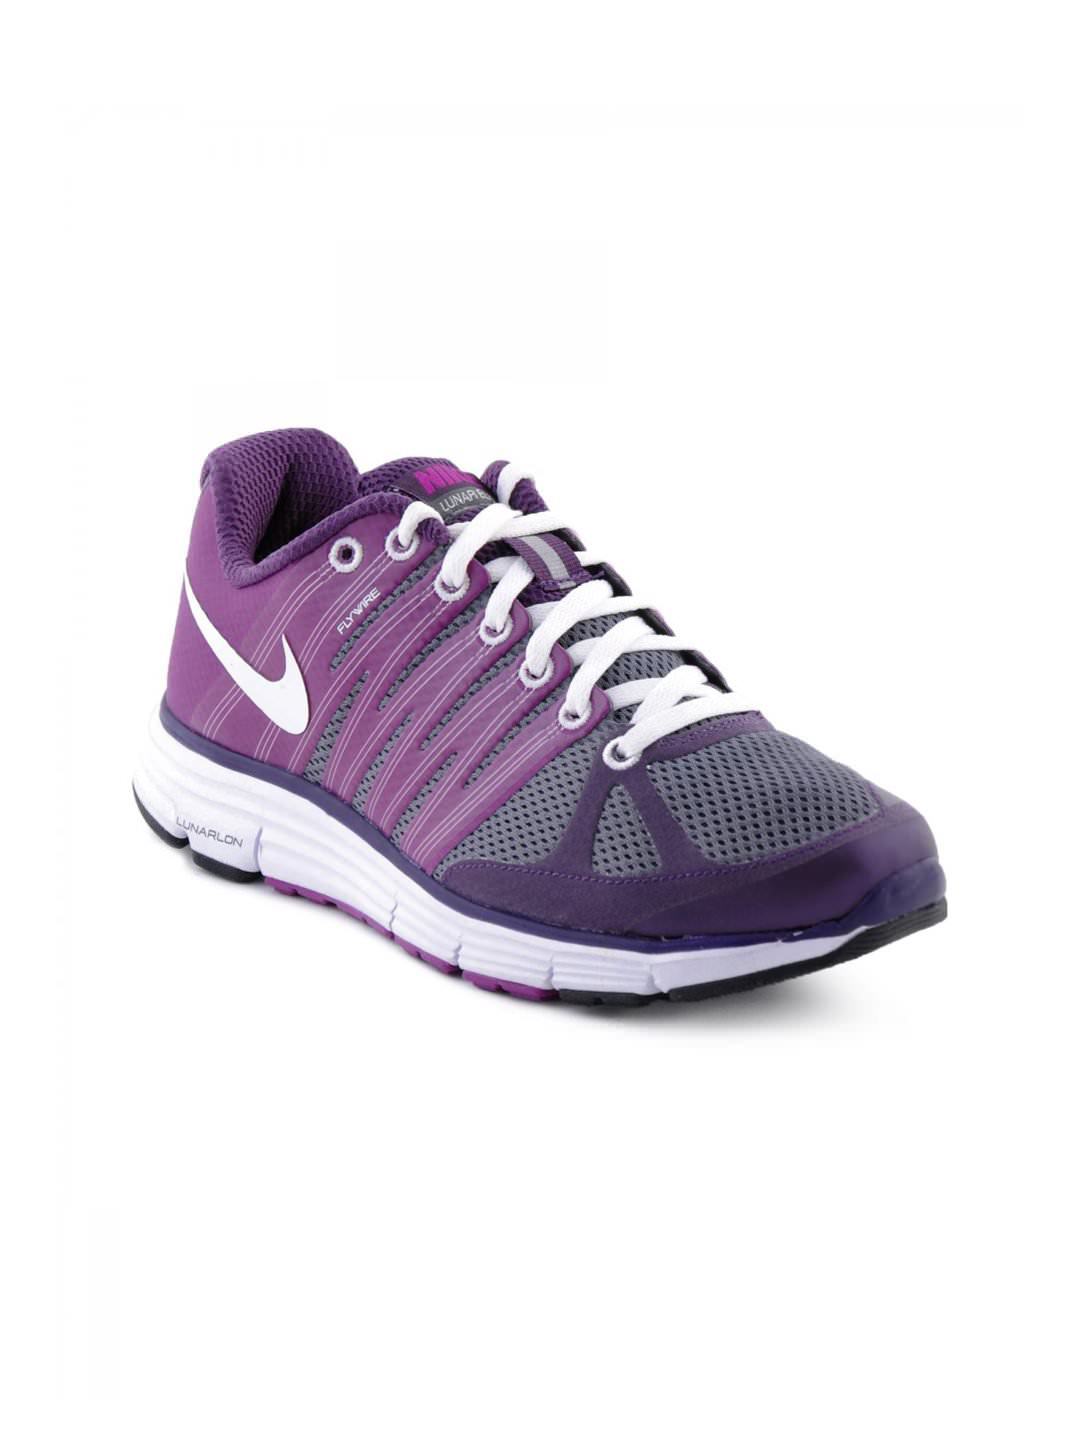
Nike Women Purple Lunarlite +2 Sports Shoes
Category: Footwear / Shoes / Sports Shoes
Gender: Women
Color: Purple
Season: Fall 2011
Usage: Sports